Kezar Stadium

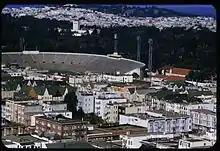
Kezar Stadium in 1955, from Mount Olympus

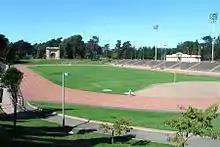
Kezar Stadium in October 2011

In 1928, the city high school championship game between cross-town rivals San Francisco Polytechnic and Lowell drew more than 50,000—still the record for a high school football game in northern California. Local Sacred Heart Cathedral Preparatory plays most of their home games at Kezar. The annual Bruce-Mahoney rivalry football game between St. Ignatius College Preparatory and Sacred Heart Cathedral Preparatory is held at the new (smaller) stadium.